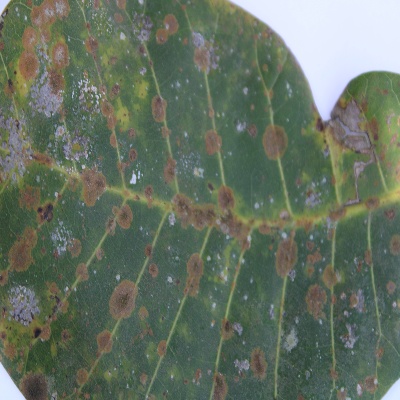
Crop: Cashew
Condition: red rust